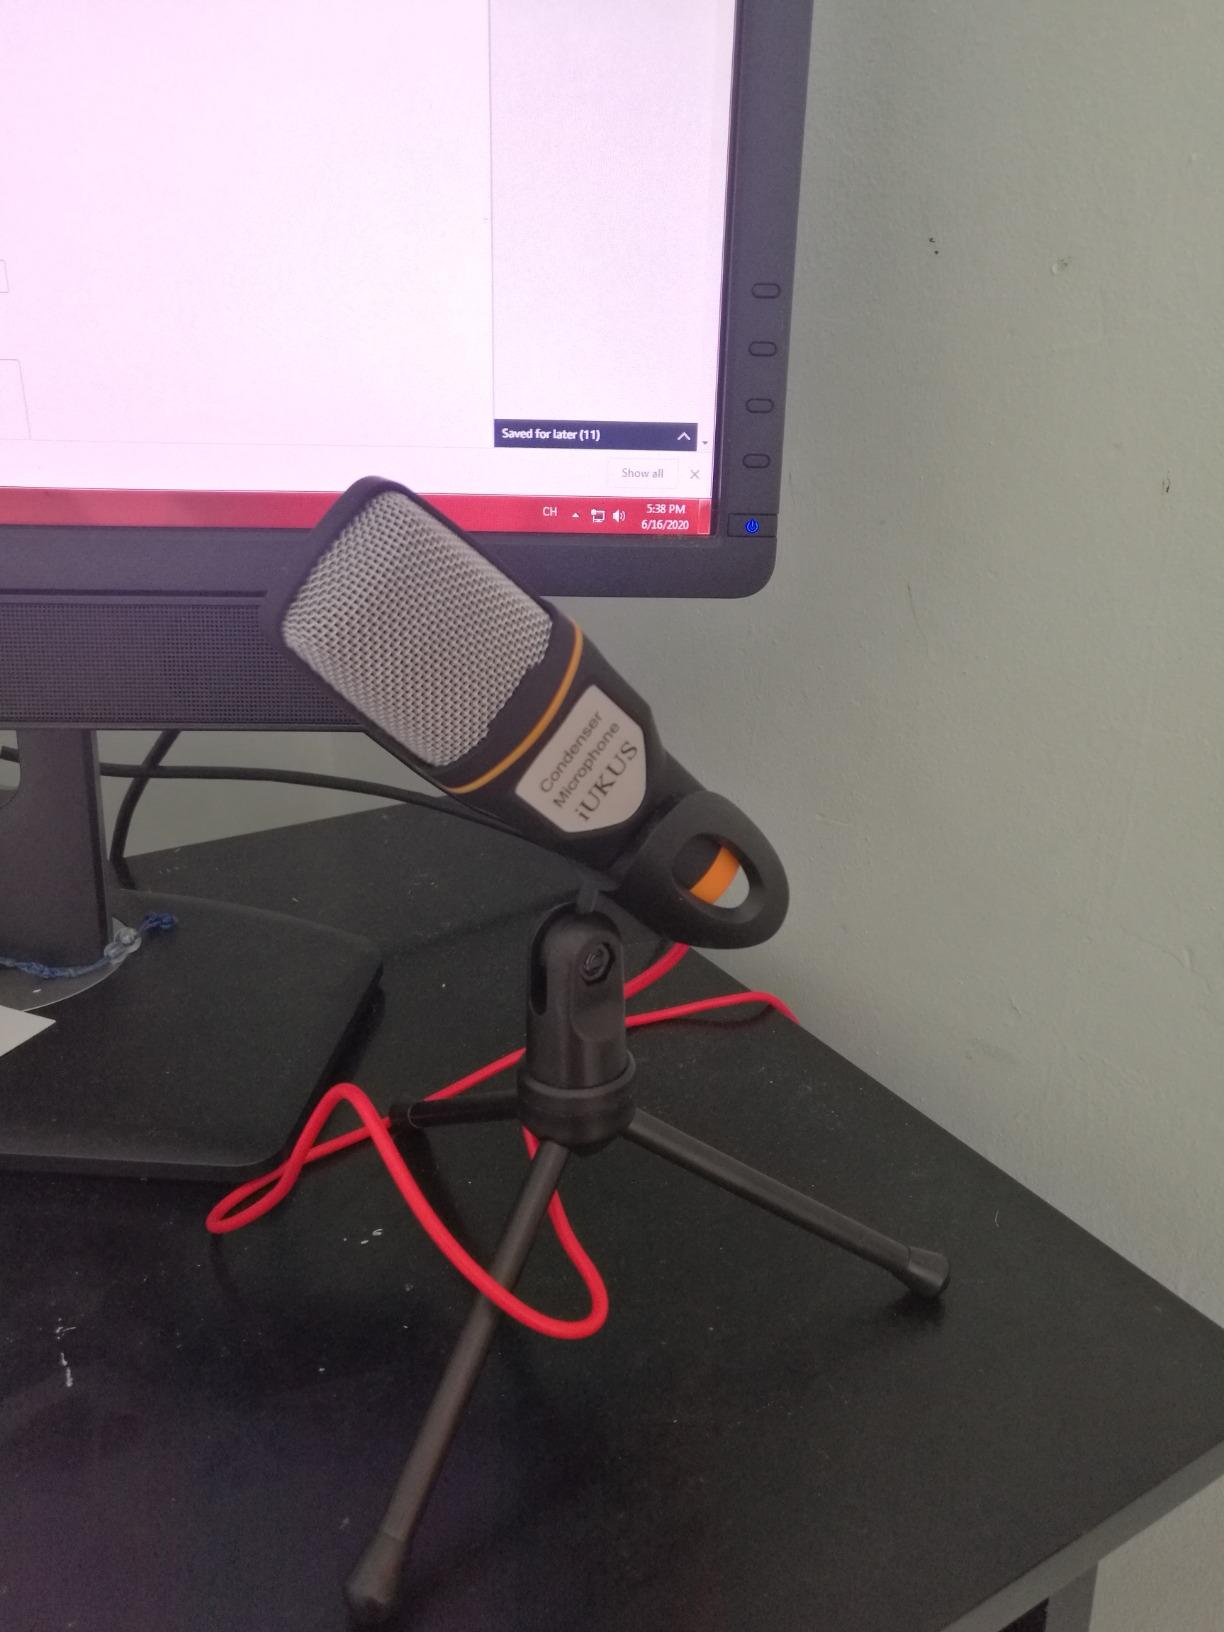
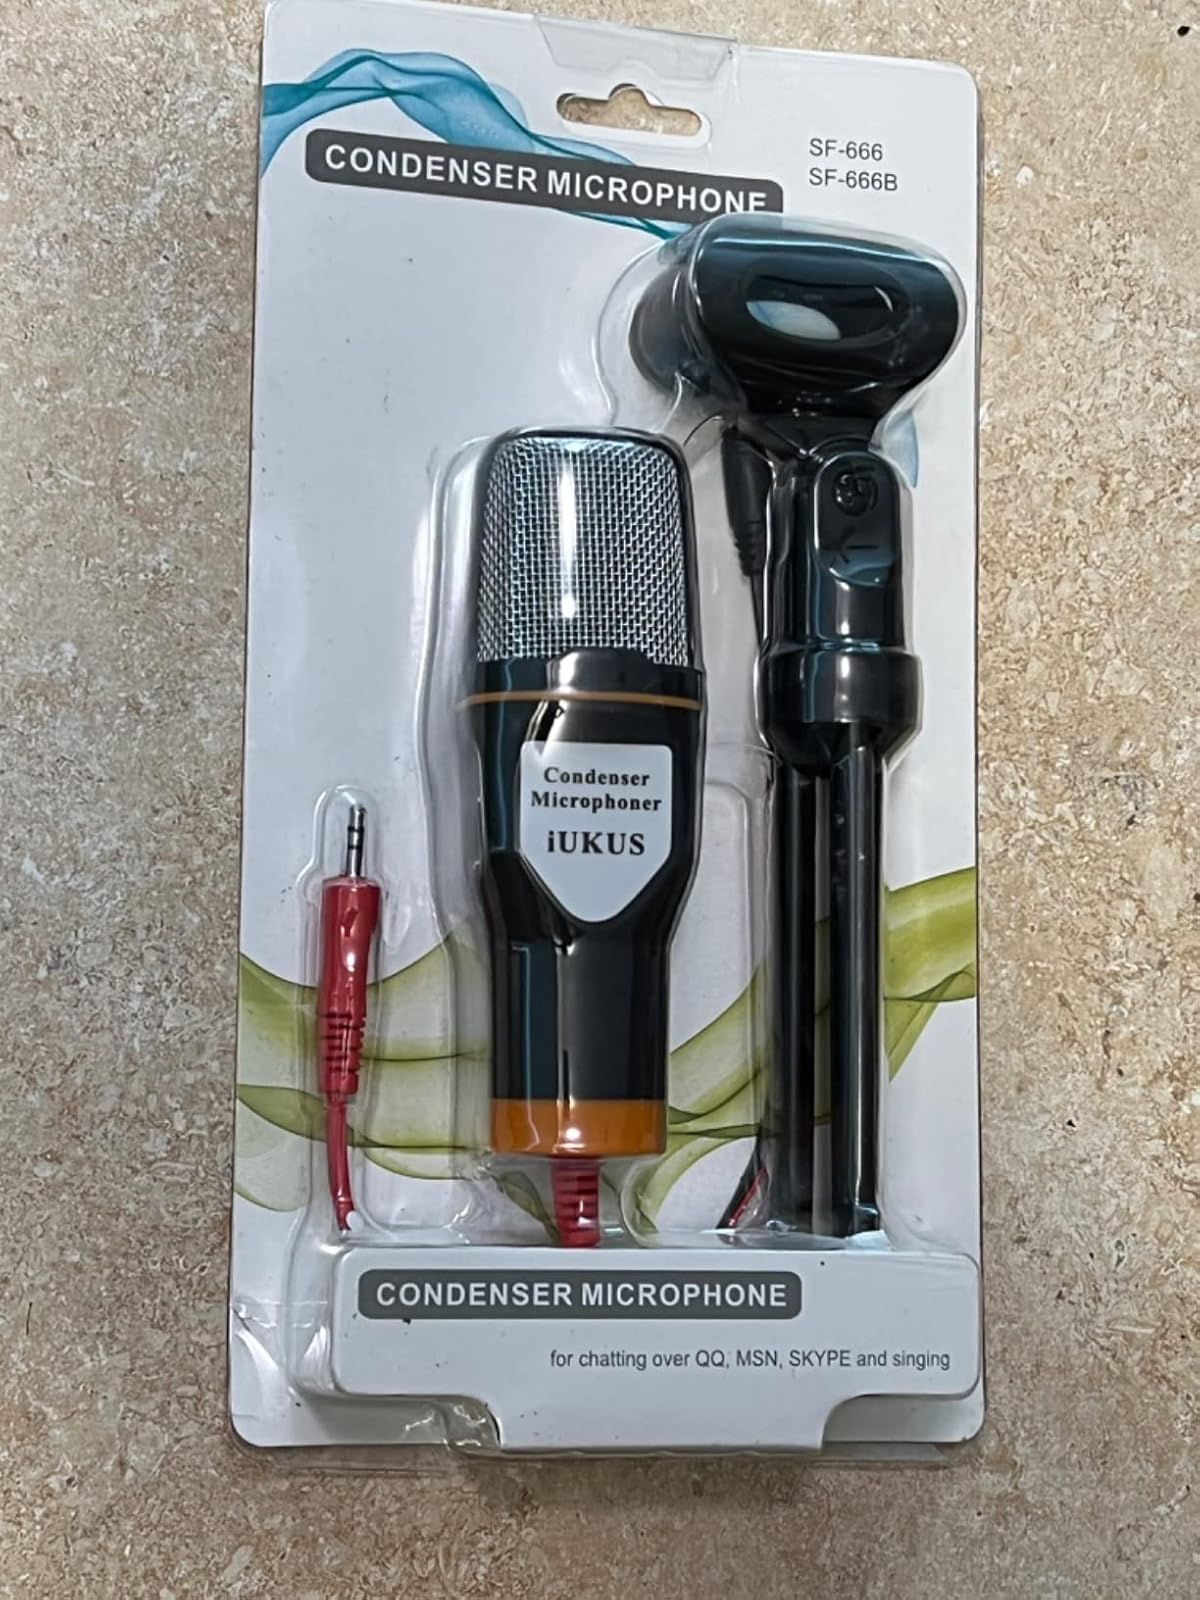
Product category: microphone
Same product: yes